Sichuan Basin

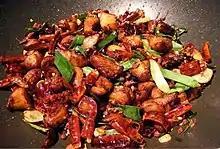
Laziji, a dish in Sichuanese cuisine

Some unique elements of Sichuanese culture remain in the Basin. Sichuanese cuisine today is renowned for its unique flavours and levels of spiciness. The Sichuanese branch of Mandarin Chinese is barely mutually intelligible with Standard Mandarin and originated in the Sichuan Basin. Today, Sichuanese is spoken throughout eastern Sichuan province, Chongqing, southern Shaanxi, and western Hubei.